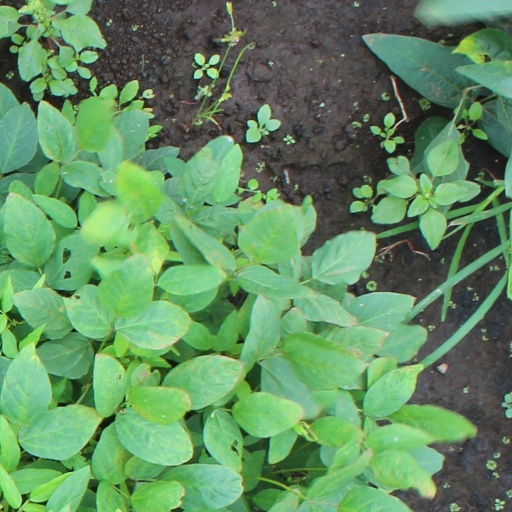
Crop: soybean